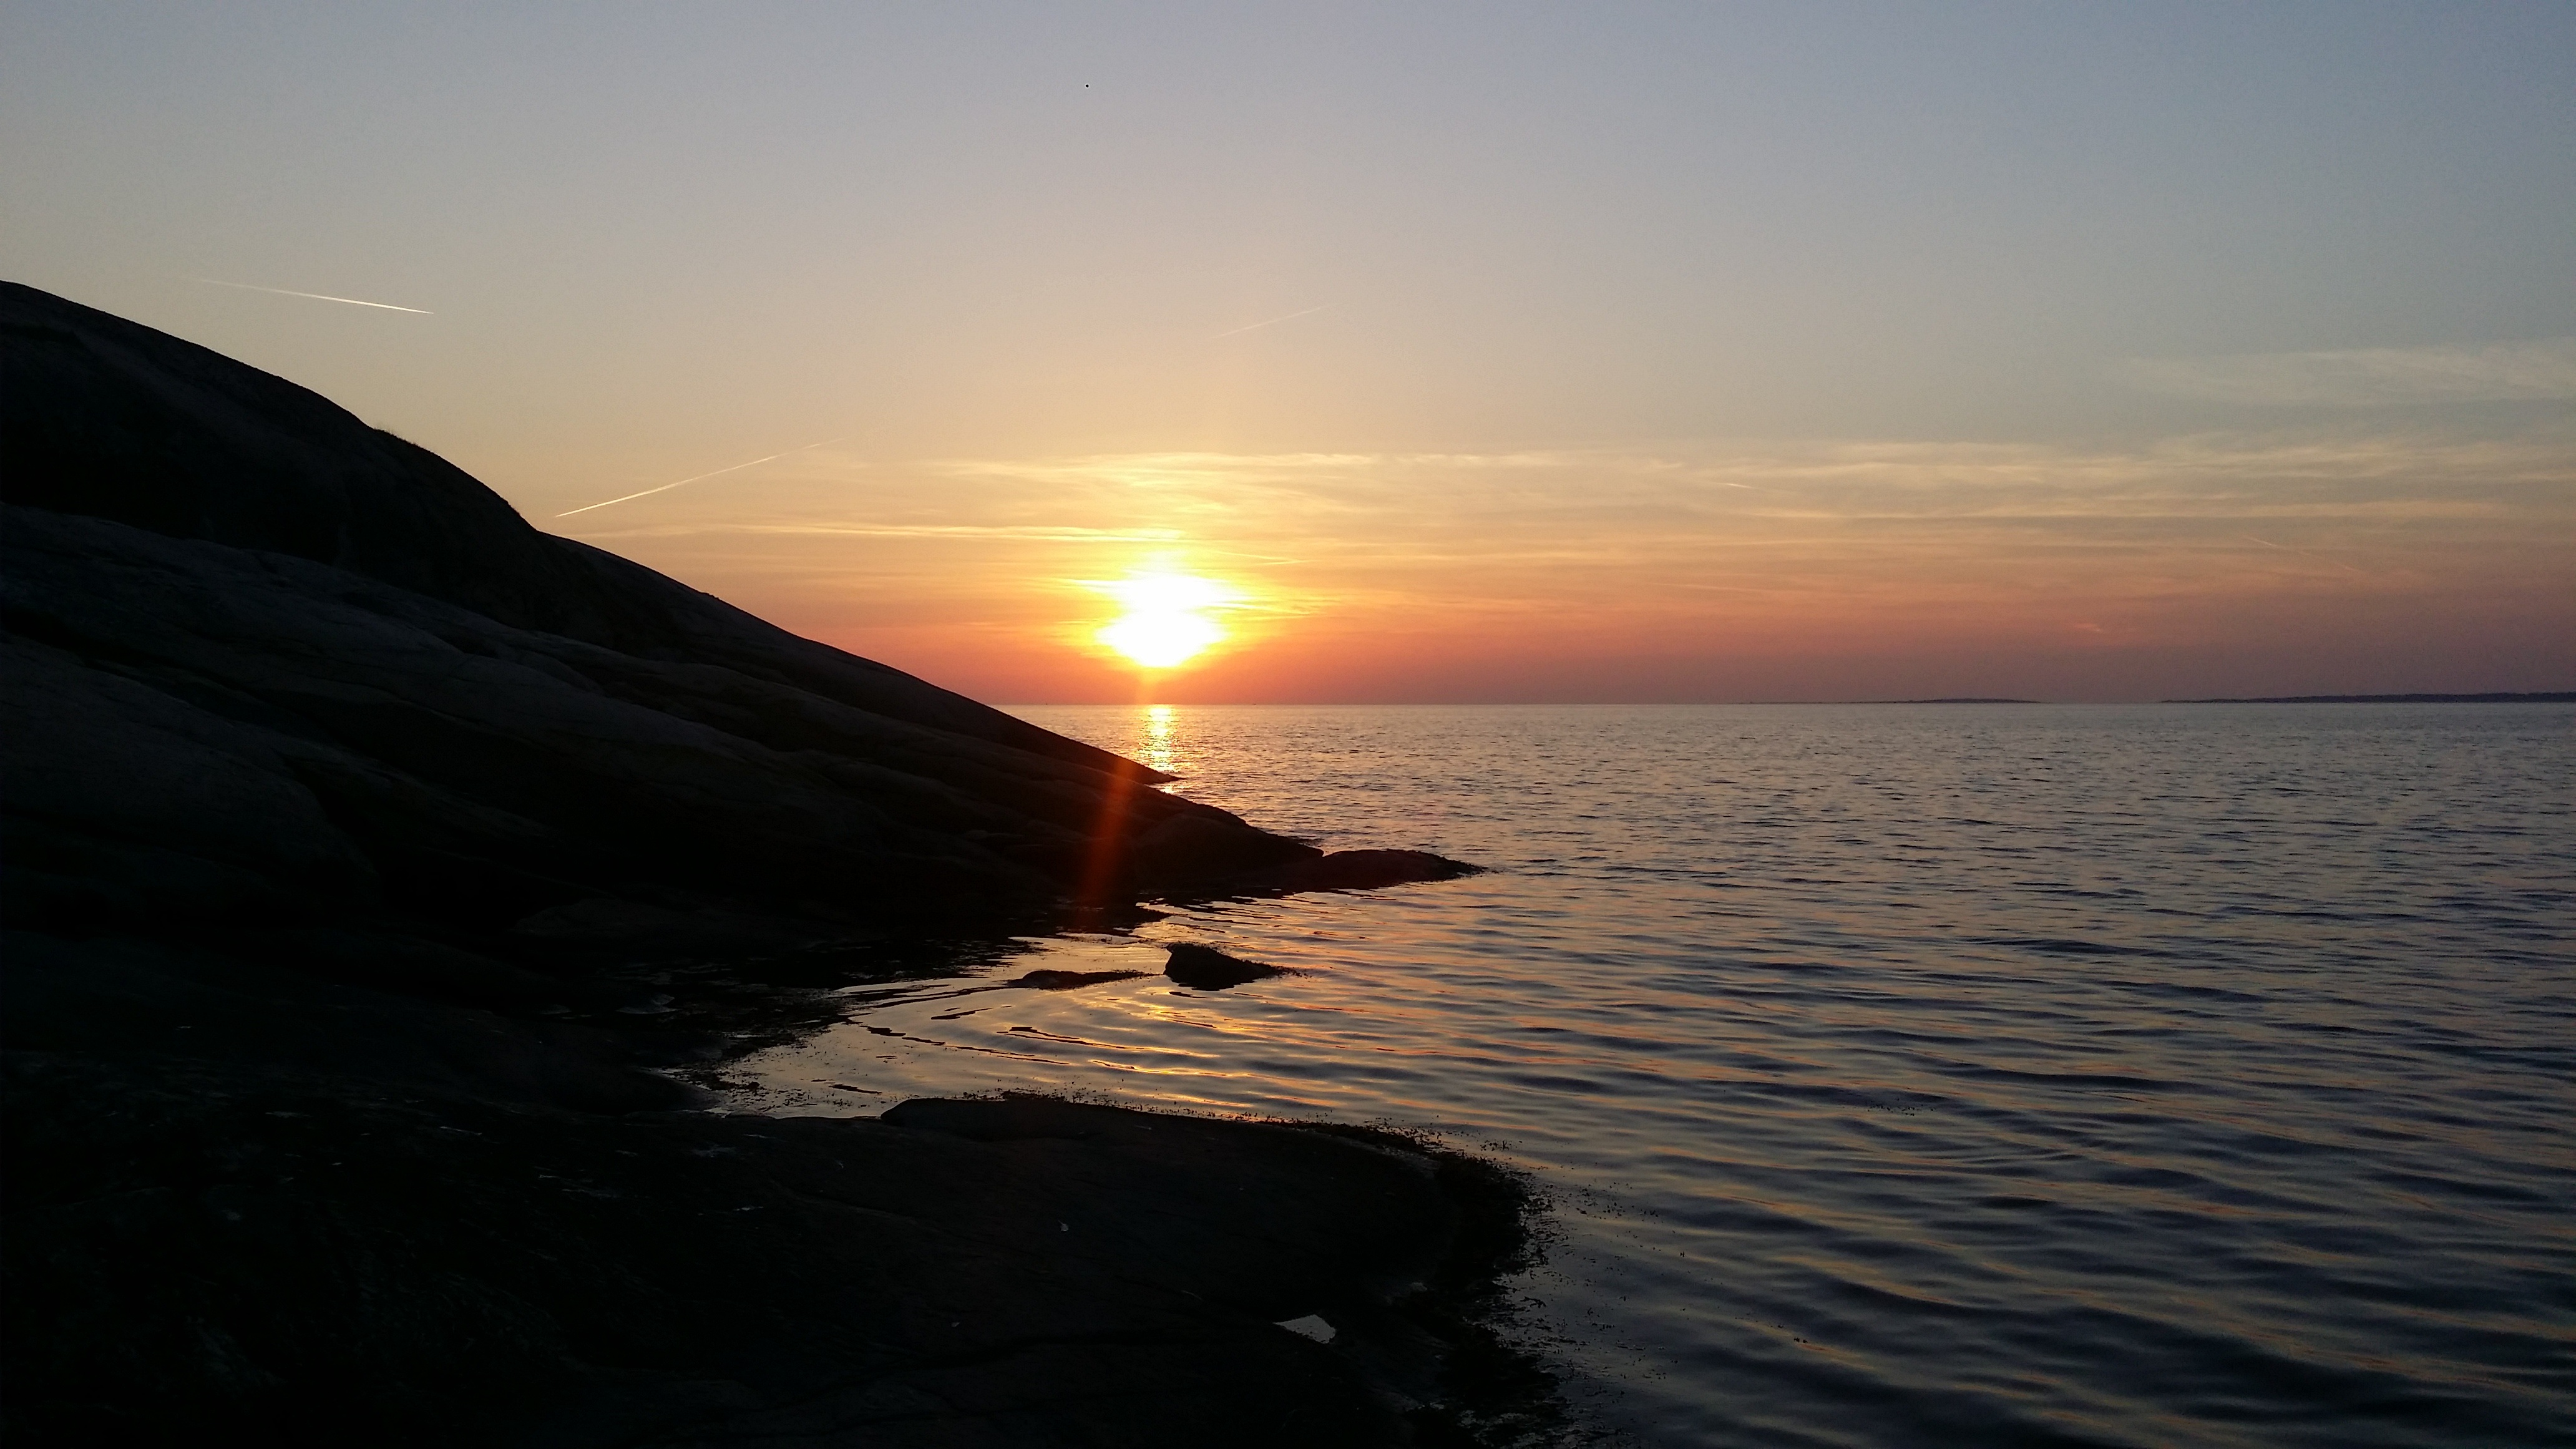
beach, sea, coast, water, ocean, horizon, mountain, sun, sunrise, sunset, sunlight, morning, shore, wave, dawn, cliff, dusk, evening, bay, cliffs, sweden, landscapes, evening sun, cape, afterglow, the west coast, lull, wind wave